Untervaz-Trimmis railway station

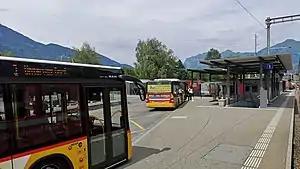
Buses at the station in 2018

Untervaz-Trimmis railway station is a railway station in the municipality of Trimmis, in the Swiss canton of Grisons. It is an intermediate stop on the Rhaetian Railway Landquart–Thusis line. The Swiss Federal Railways standard gauge Chur–Rorschach line runs parallel but has no intermediate stops between Chur and Landquart.